Mrs Powell

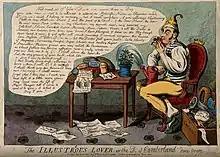
A Cruikshank cartoon satirising the Duke of Cumberland's love for Mrs. Powell.

In the winter of 1800, Powell's former room-mate, Emma, Lady Hamilton attended one of her performances in Drury Lane with her lover Horatio Nelson, 1st Viscount Nelson and his increasingly estranged wife Frances Nelson.